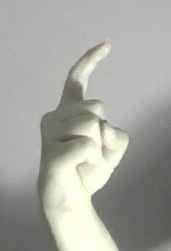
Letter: ra